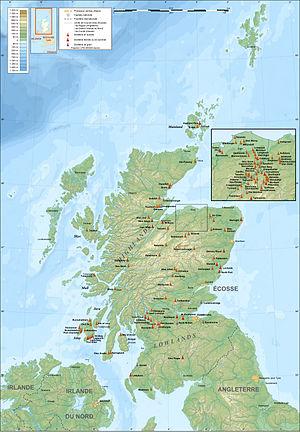
Carte des distilleries de whisky en Écosse en français. Ceci est une version bitmap au format JPG et de poids de fichier plus léger de Image:Scotland_topographic_map-fr.svg qui devrait être utilisée dans les pages d'articles, la version vectorisée SVG étant destinée à faciliter les modifications et / ou traductions. UTM projection
Cinq pays se partagent la quasi-totalité des distilleries de whisky du monde : le Canada, l’Écosse, les États-Unis, l'Irlande et le Japon.